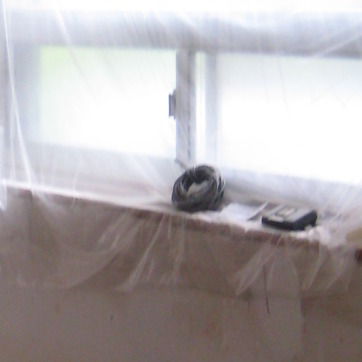
Material: plastic